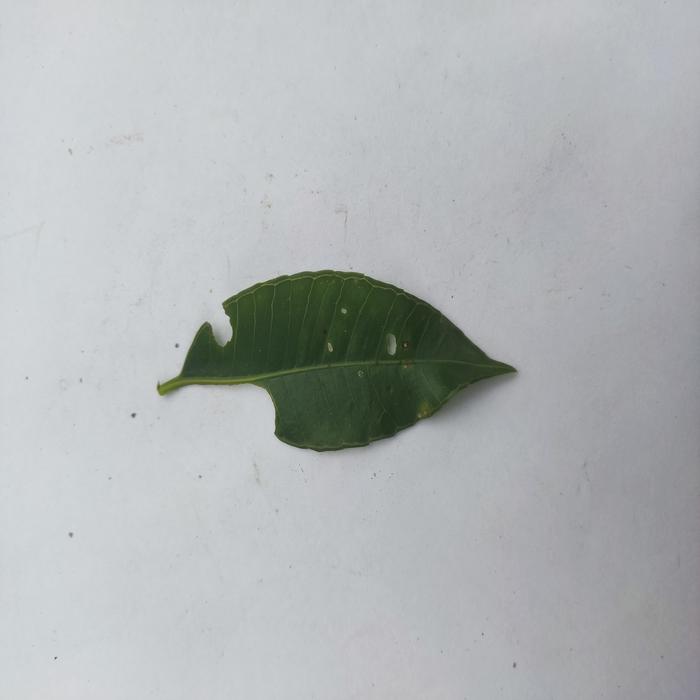
Crop: Hog Plum
Leaf condition: Caterpillars_Infestation